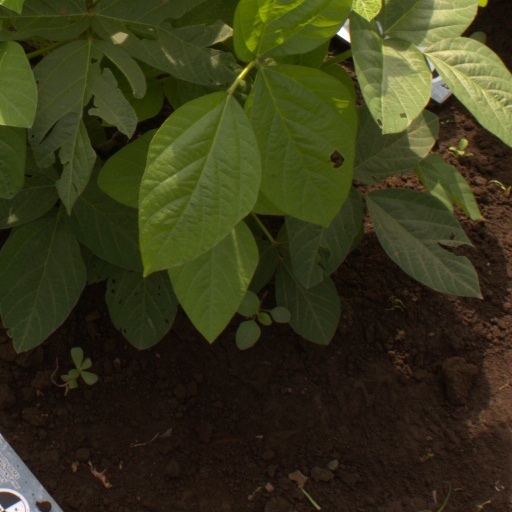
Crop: soybean